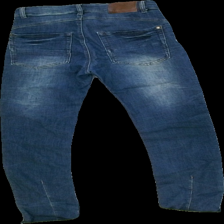
View: back
Type: Jeans
Category: Children
Brand: Lab Industries (Kappahl)
Colors: Blue
Material: 100%cotton
Cut: Regular
Size: 170
Season: Autumn
Trend: Denim
Price range: 50-100
Recommended usage: Reuse